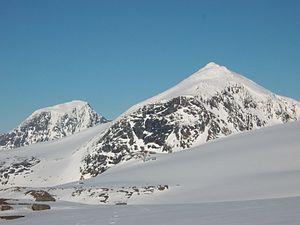
L'Oksskolten est le point culminant du massif d'Okstindan et du comté de Nordland, dans le Nord de la Norvège. S'élevant à 1 916 m d'altitude, il fut gravi pour la première fois en 1883. Le glacier Okstindbreen s'étend à l'ouest du sommet.